Voroshil Gukasyan

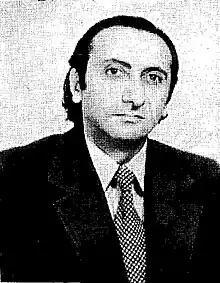
Voroshil Gukasyan

Voroshil Levonovich Gukasyan (1932–1986) was a Soviet linguist, caucasologist and specialist in Udi language and Caucasian Albanian inscriptions. He was born in the village Nij, Azerbaijan and was Udi by ethnicity.